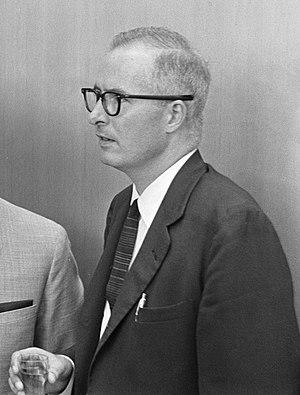
Robert Eugene Byrne est un grand maître américain du jeu d'échecs et l'auteur de livres d'échecs. Il a remporté le championnat des États-Unis en 1972 et a été candidat au championnat du monde en 1974. Byrne a représenté les États-Unis à neuf reprises aux Olympiades d'échecs entre 1952 et 1976 et a remporté sept médailles. Il a disposé d'une rubrique dans le New York Times de 1972 à 2006.